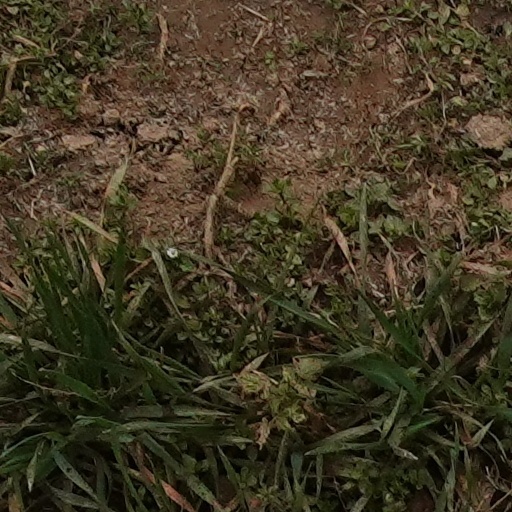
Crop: wheat